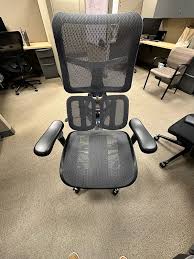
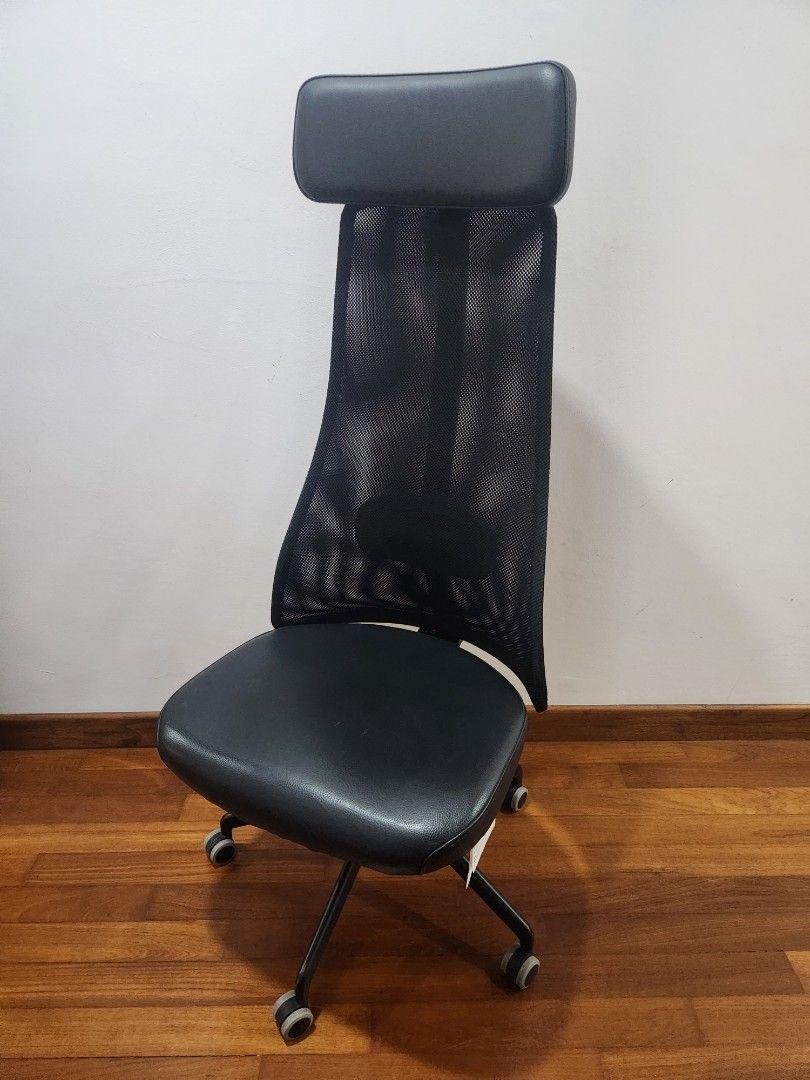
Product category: items_chair
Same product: no